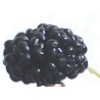
Label: mulberry